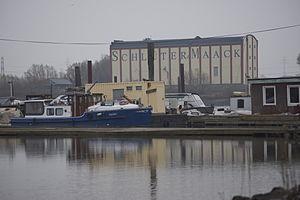
Hambourg (Moorfleet), Allemagne: Entrepôt Schlüter&amp